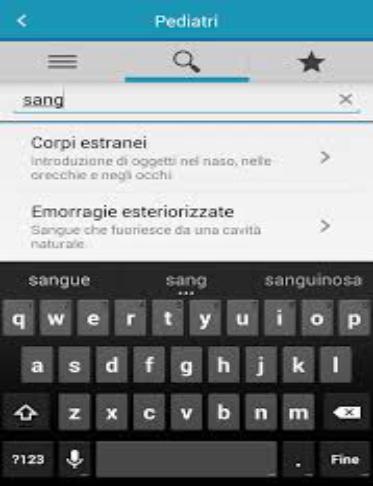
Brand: Apiretal
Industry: Medical